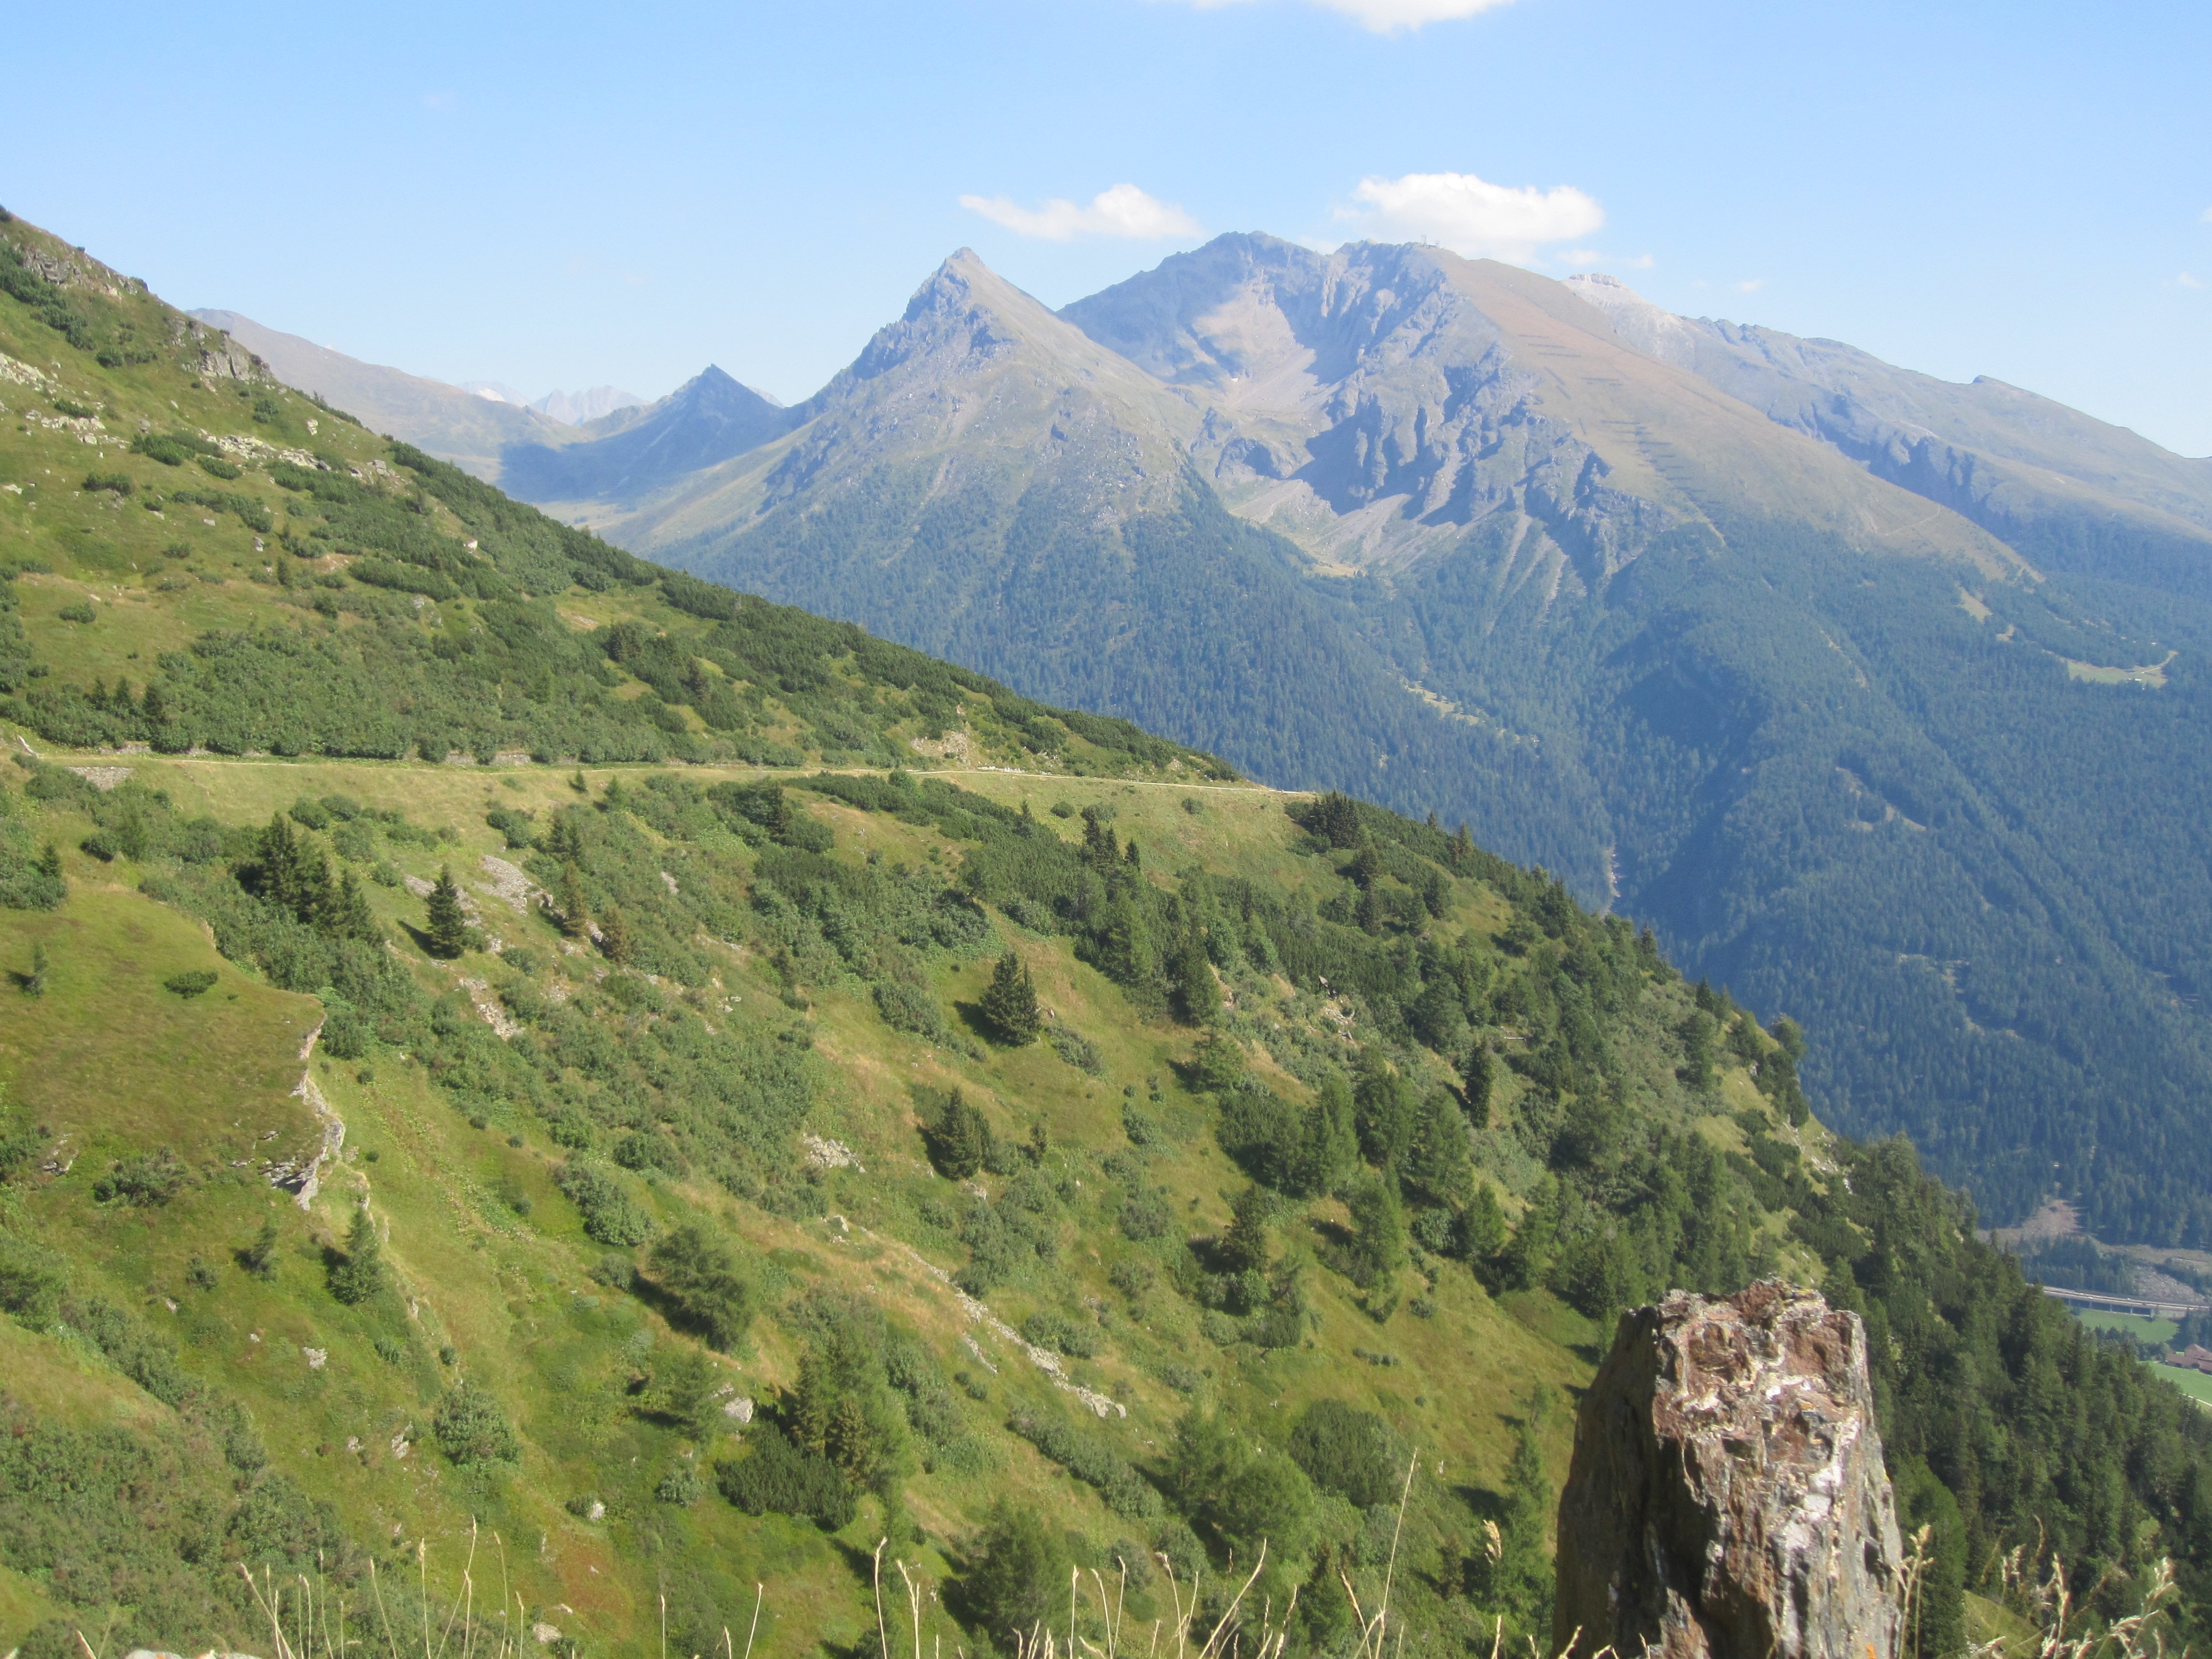
landscape, rock, walking, mountain, hiking, trail, hill, adventure, valley, mountain range, summer, hike, italy, alpine, ridge, summit, massif, sports, mountains, alps, plateau, fell, ecosystem, dolomites, landform, south tyrol, tarn, mountain pass, hill station, geographical feature, mountainous landforms